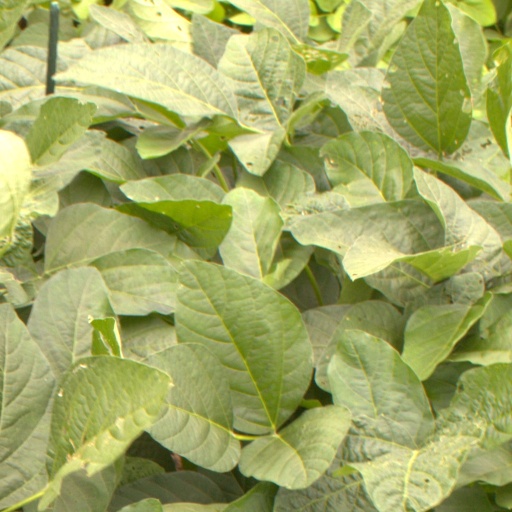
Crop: soybean